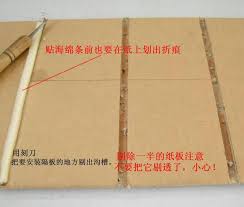
Label: cardboard